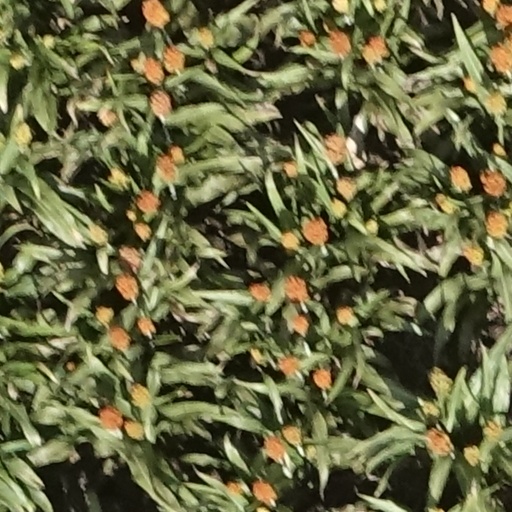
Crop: sorghum